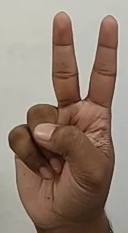
ASL sign: V